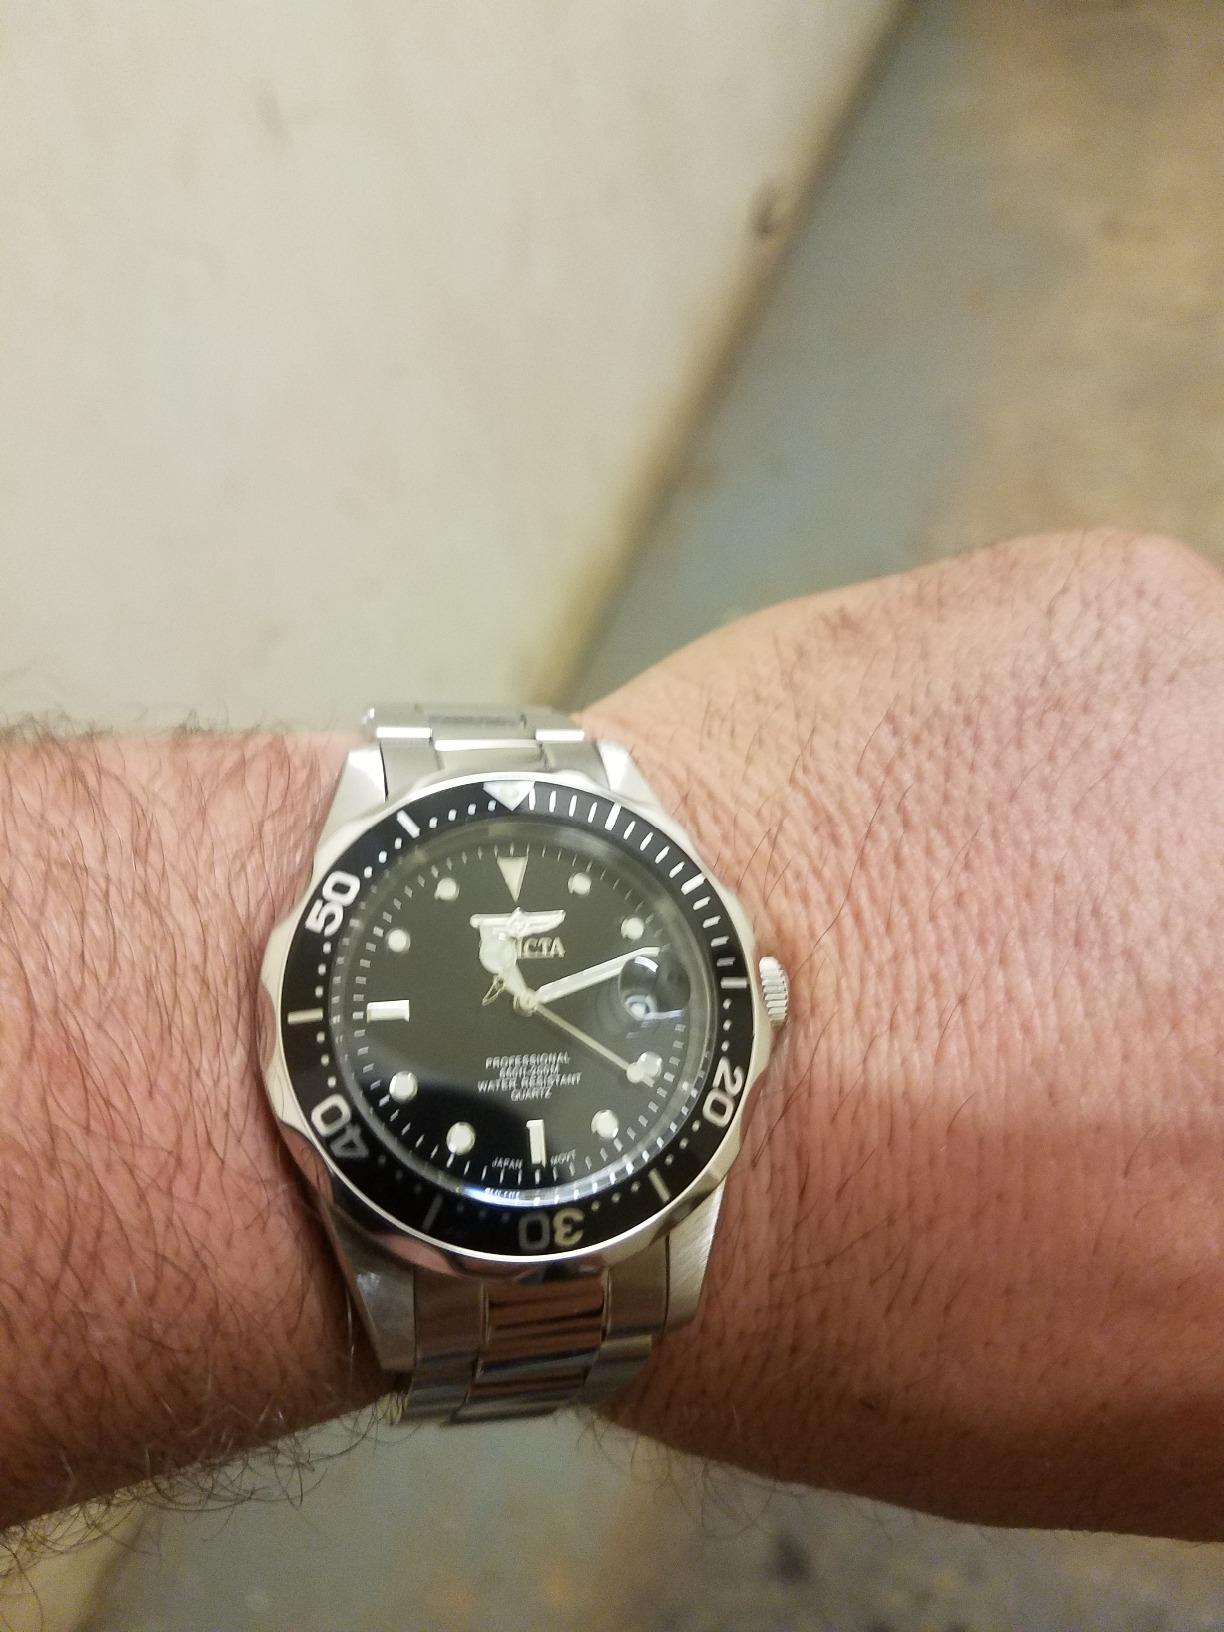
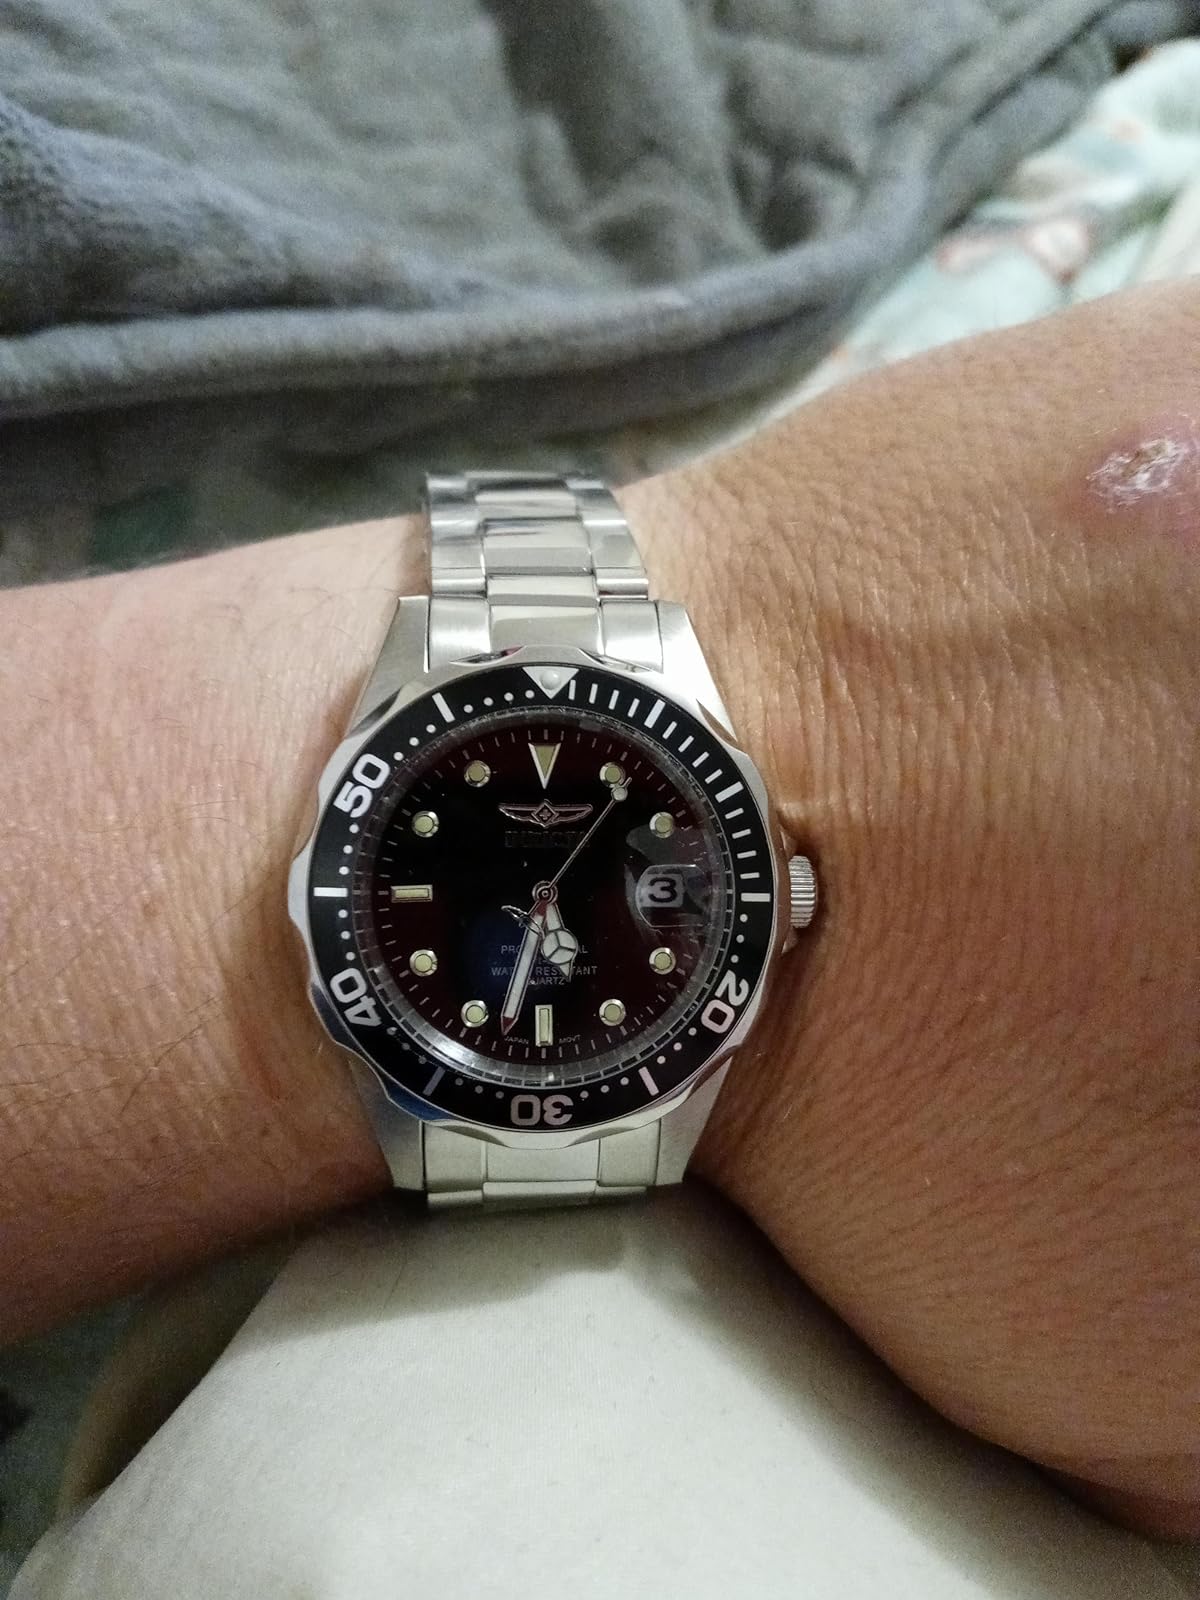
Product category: accessories_watch
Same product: yes